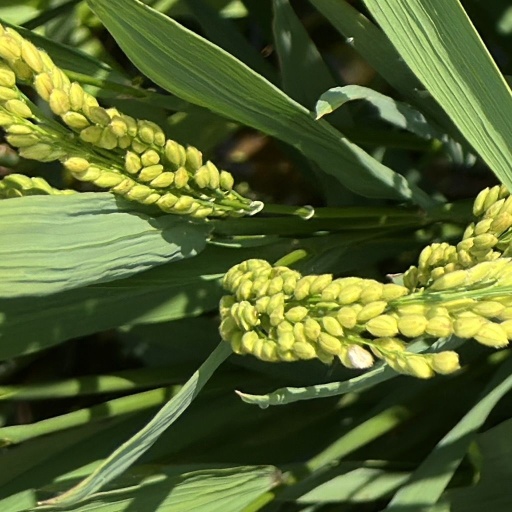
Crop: rice